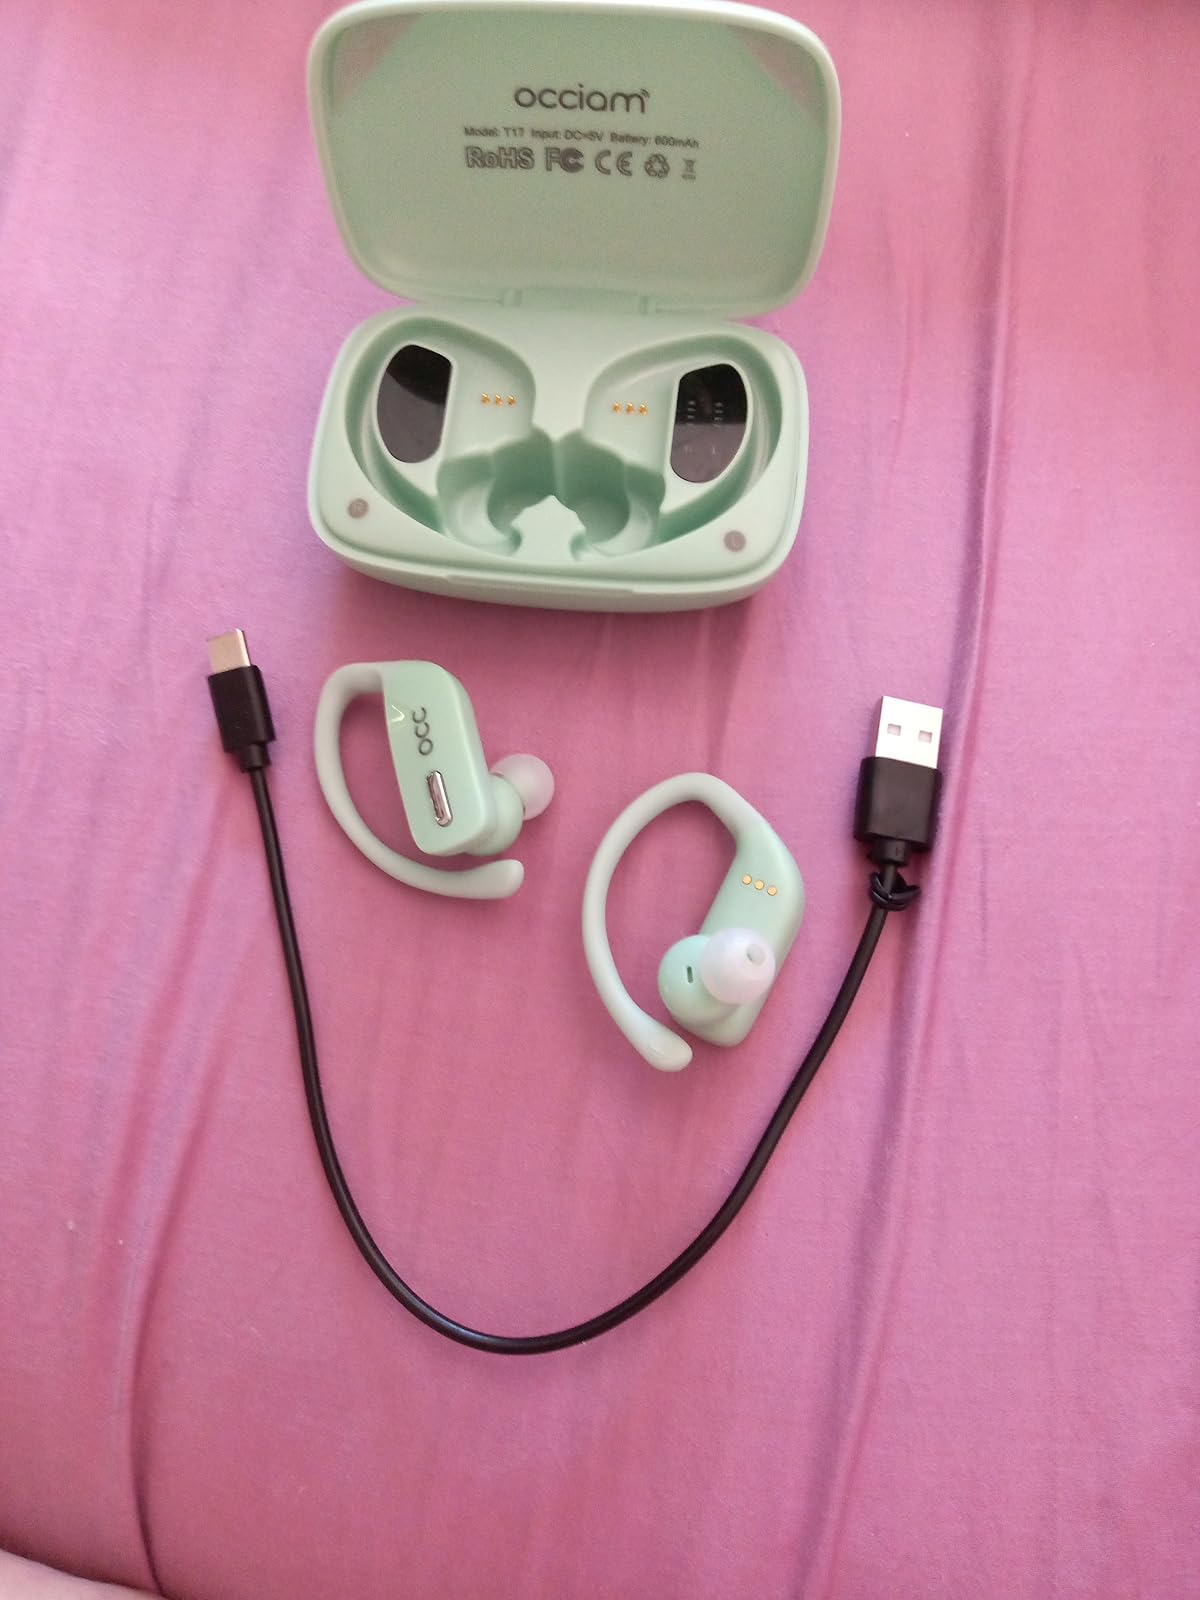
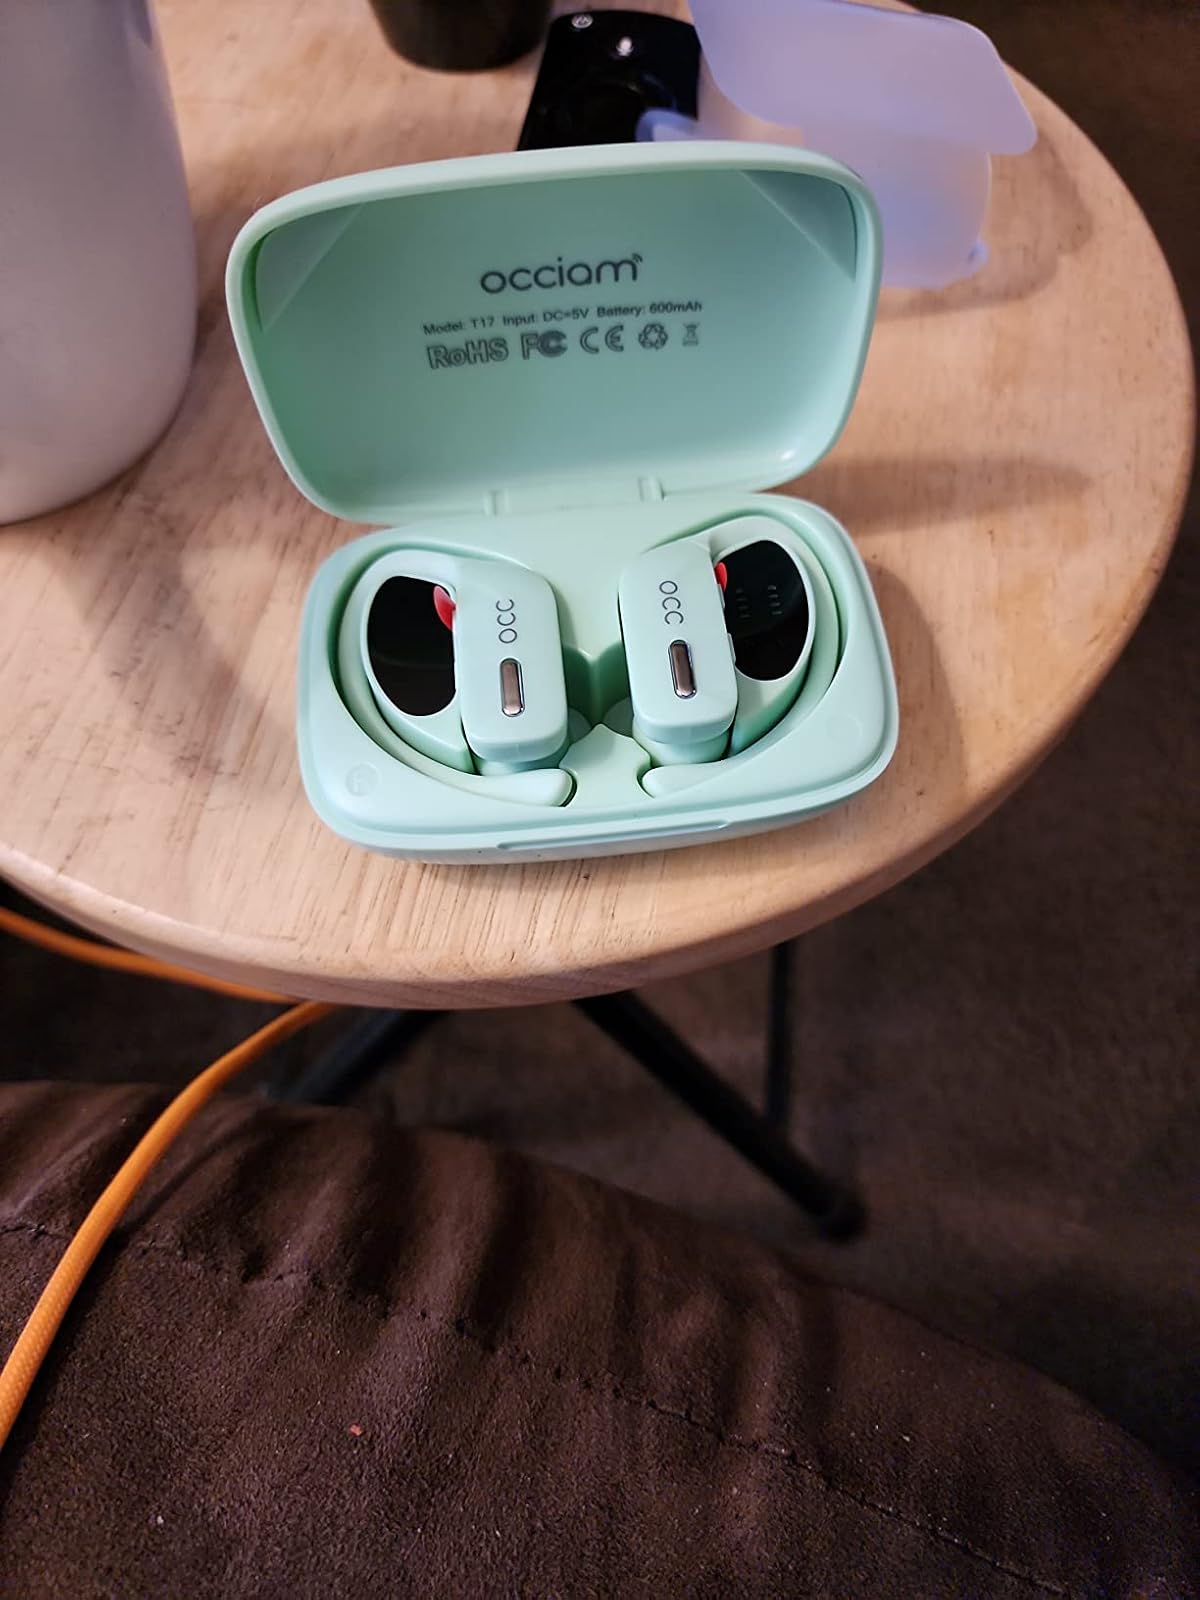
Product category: earbuds
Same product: yes